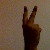
The image shows a hand gesture representing the number 2 in Indian Sign Language.